Manual of the Mustard Seed Garden

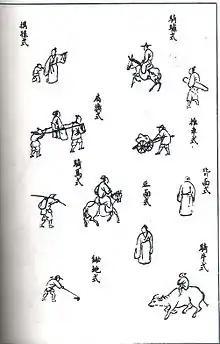
Teaching how to draw people

The volume also entered Edo period Japan, where woodblock printed copies became relatively easily accessible in all the major cities; the "Mustard Seed Garden Manual" came to be used by Japanese artists and was an important element in the training of artists and the development of painting.